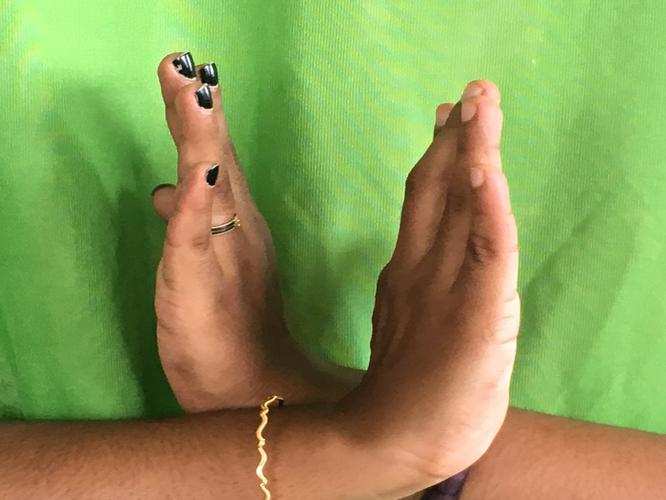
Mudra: Swastikam
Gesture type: double_hand